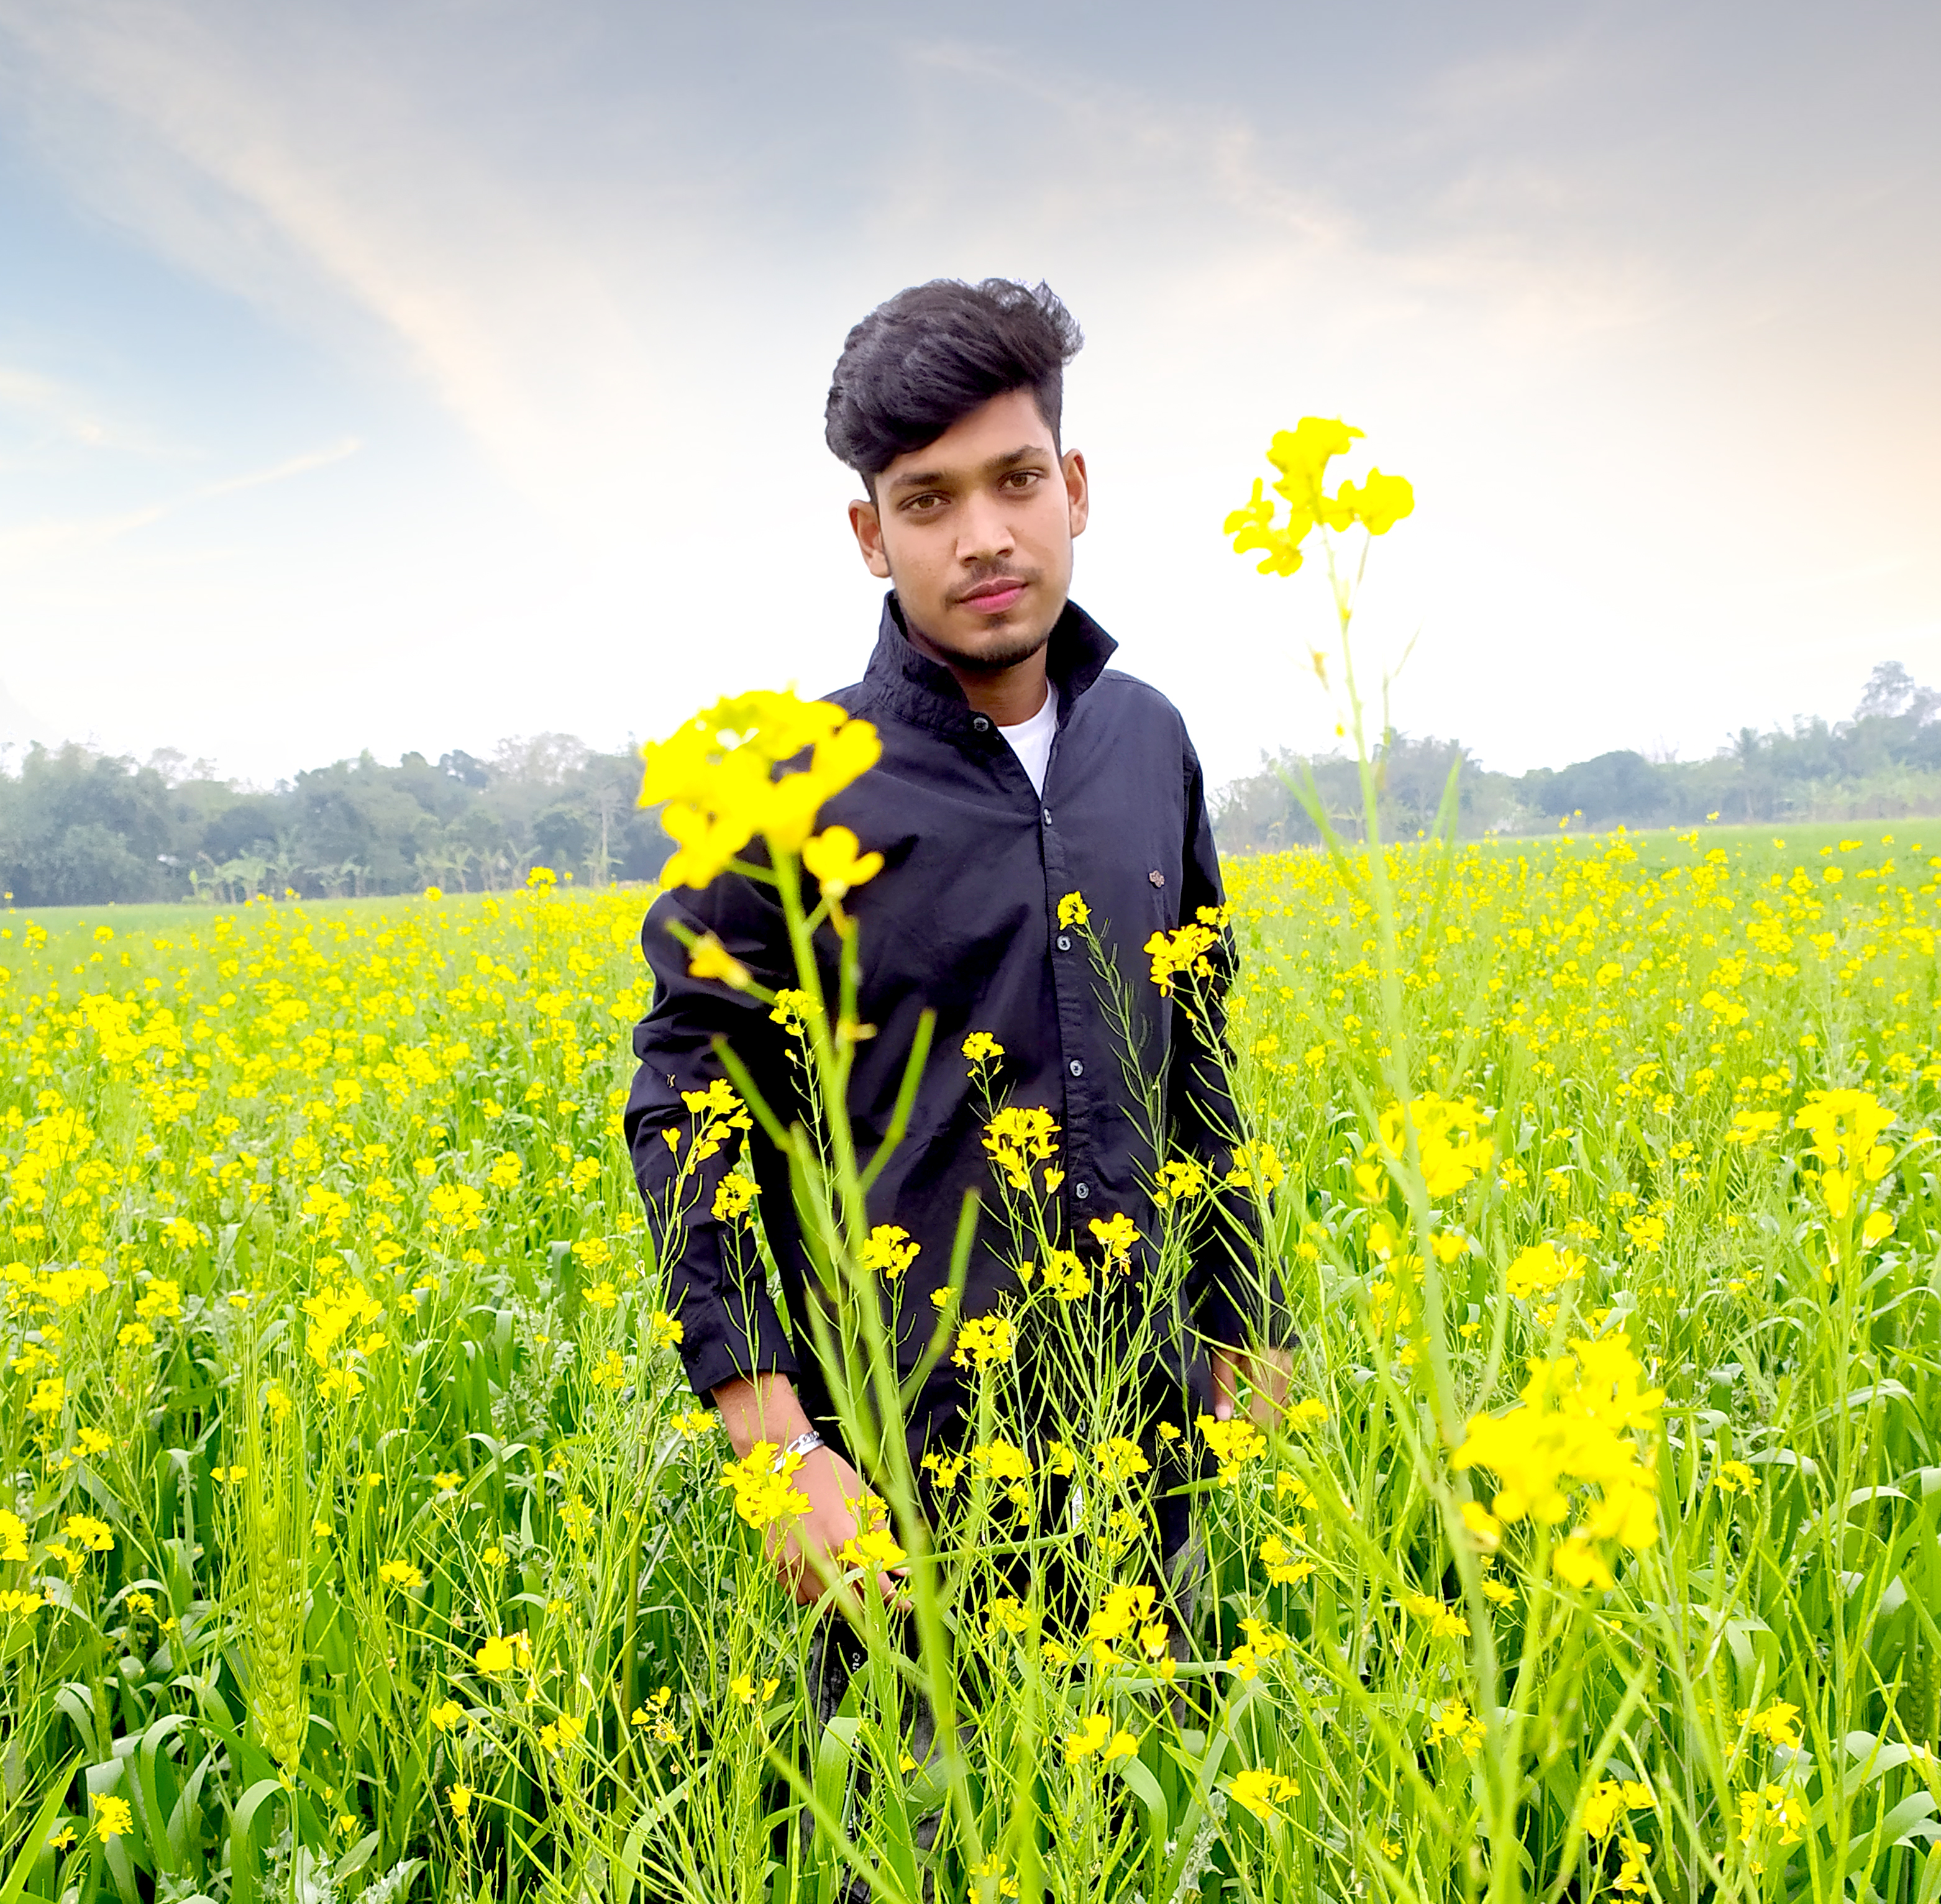
adobe photoshop, People in nature, rapeseed, mustard plant, yellow, canola, field, plant, mustard, meadow, flower, grassland, mustard and cabbage family, outerwear, crop, grass, wildflower, brassica rapa, happy, black hair, brassica, farm, flowering plant, smile, cash crop